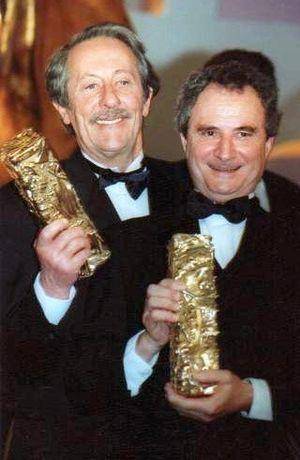
Jean Rochefort et Daniel Prévost à la cérémonie des Césars.
Le cinéma comique français englobe l'ensemble des films comiques produits en France. Destiné à provoquer le rire, en jouant sur les gags et les situations. Le comique est le genre français le plus populaire au cinéma.
Jean Rochefort est un acteur français, né le 29 avril 1930 à Paris où il est mort le 9 octobre 2017.
Daniel Prévost est un comédien et humoriste français, né le 20 octobre 1939 à Garches.